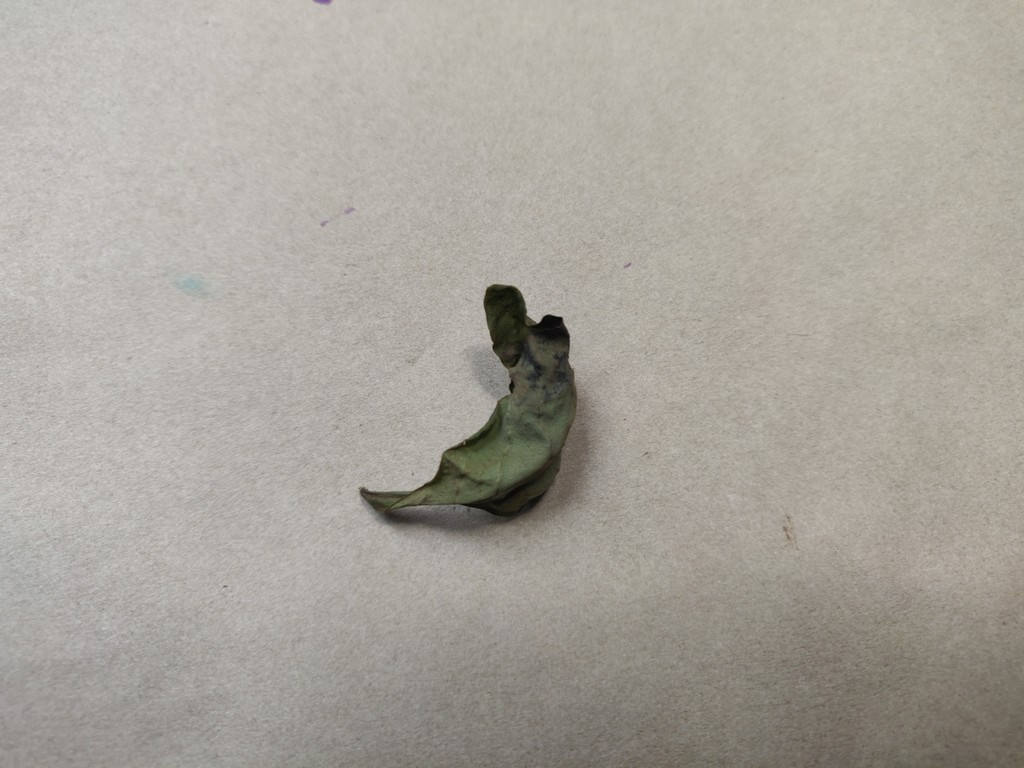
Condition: Dried
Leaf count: single
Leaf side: unknown